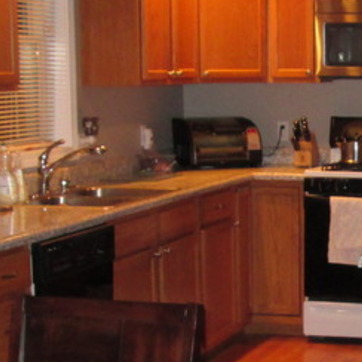
Material: polishedstone